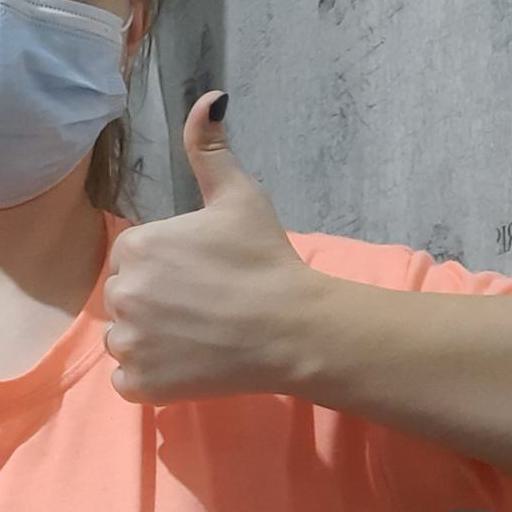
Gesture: like